Alanna: The First Adventure

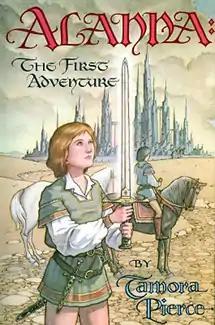
Original Atheneum U.S. hardcover of the book featuring the title character.

Alanna: The First Adventure is a fantasy novel by Tamora Pierce. Originally published in 1983, it is the first in a series of four books for young adults, "The Song of the Lioness". Pierce originally drafted a single novel aimed at adults, but revised it to a series for young adults after being unable to find a publisher. Set in a time and place where girls are forbidden from becoming knights, the novel details the beginning of Alanna of Trebond's training as a knight as she hides her gender from teachers and fellow pages.